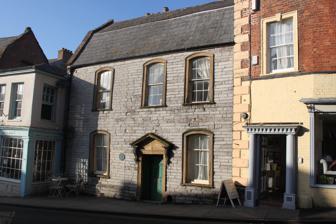
Building: Tudor House, Langport
Country: United Kingdom
Year built: 1776
Building in Langport, England Tudor House General information Town or city Langport Country England Coordinates 51°2′16″N 2°49′44″W / 51.03778°N 2.82889°W / 51.03778; -2.82889 Completed 1776 The Tudor House is an 18th-century house in Langport , Somerset , England . It was built in 1776 but had fallen into disrepair until it was bought and restored by the Somerset Buildings Preservation Trust in 1991 and is now a Grade II listed building . References